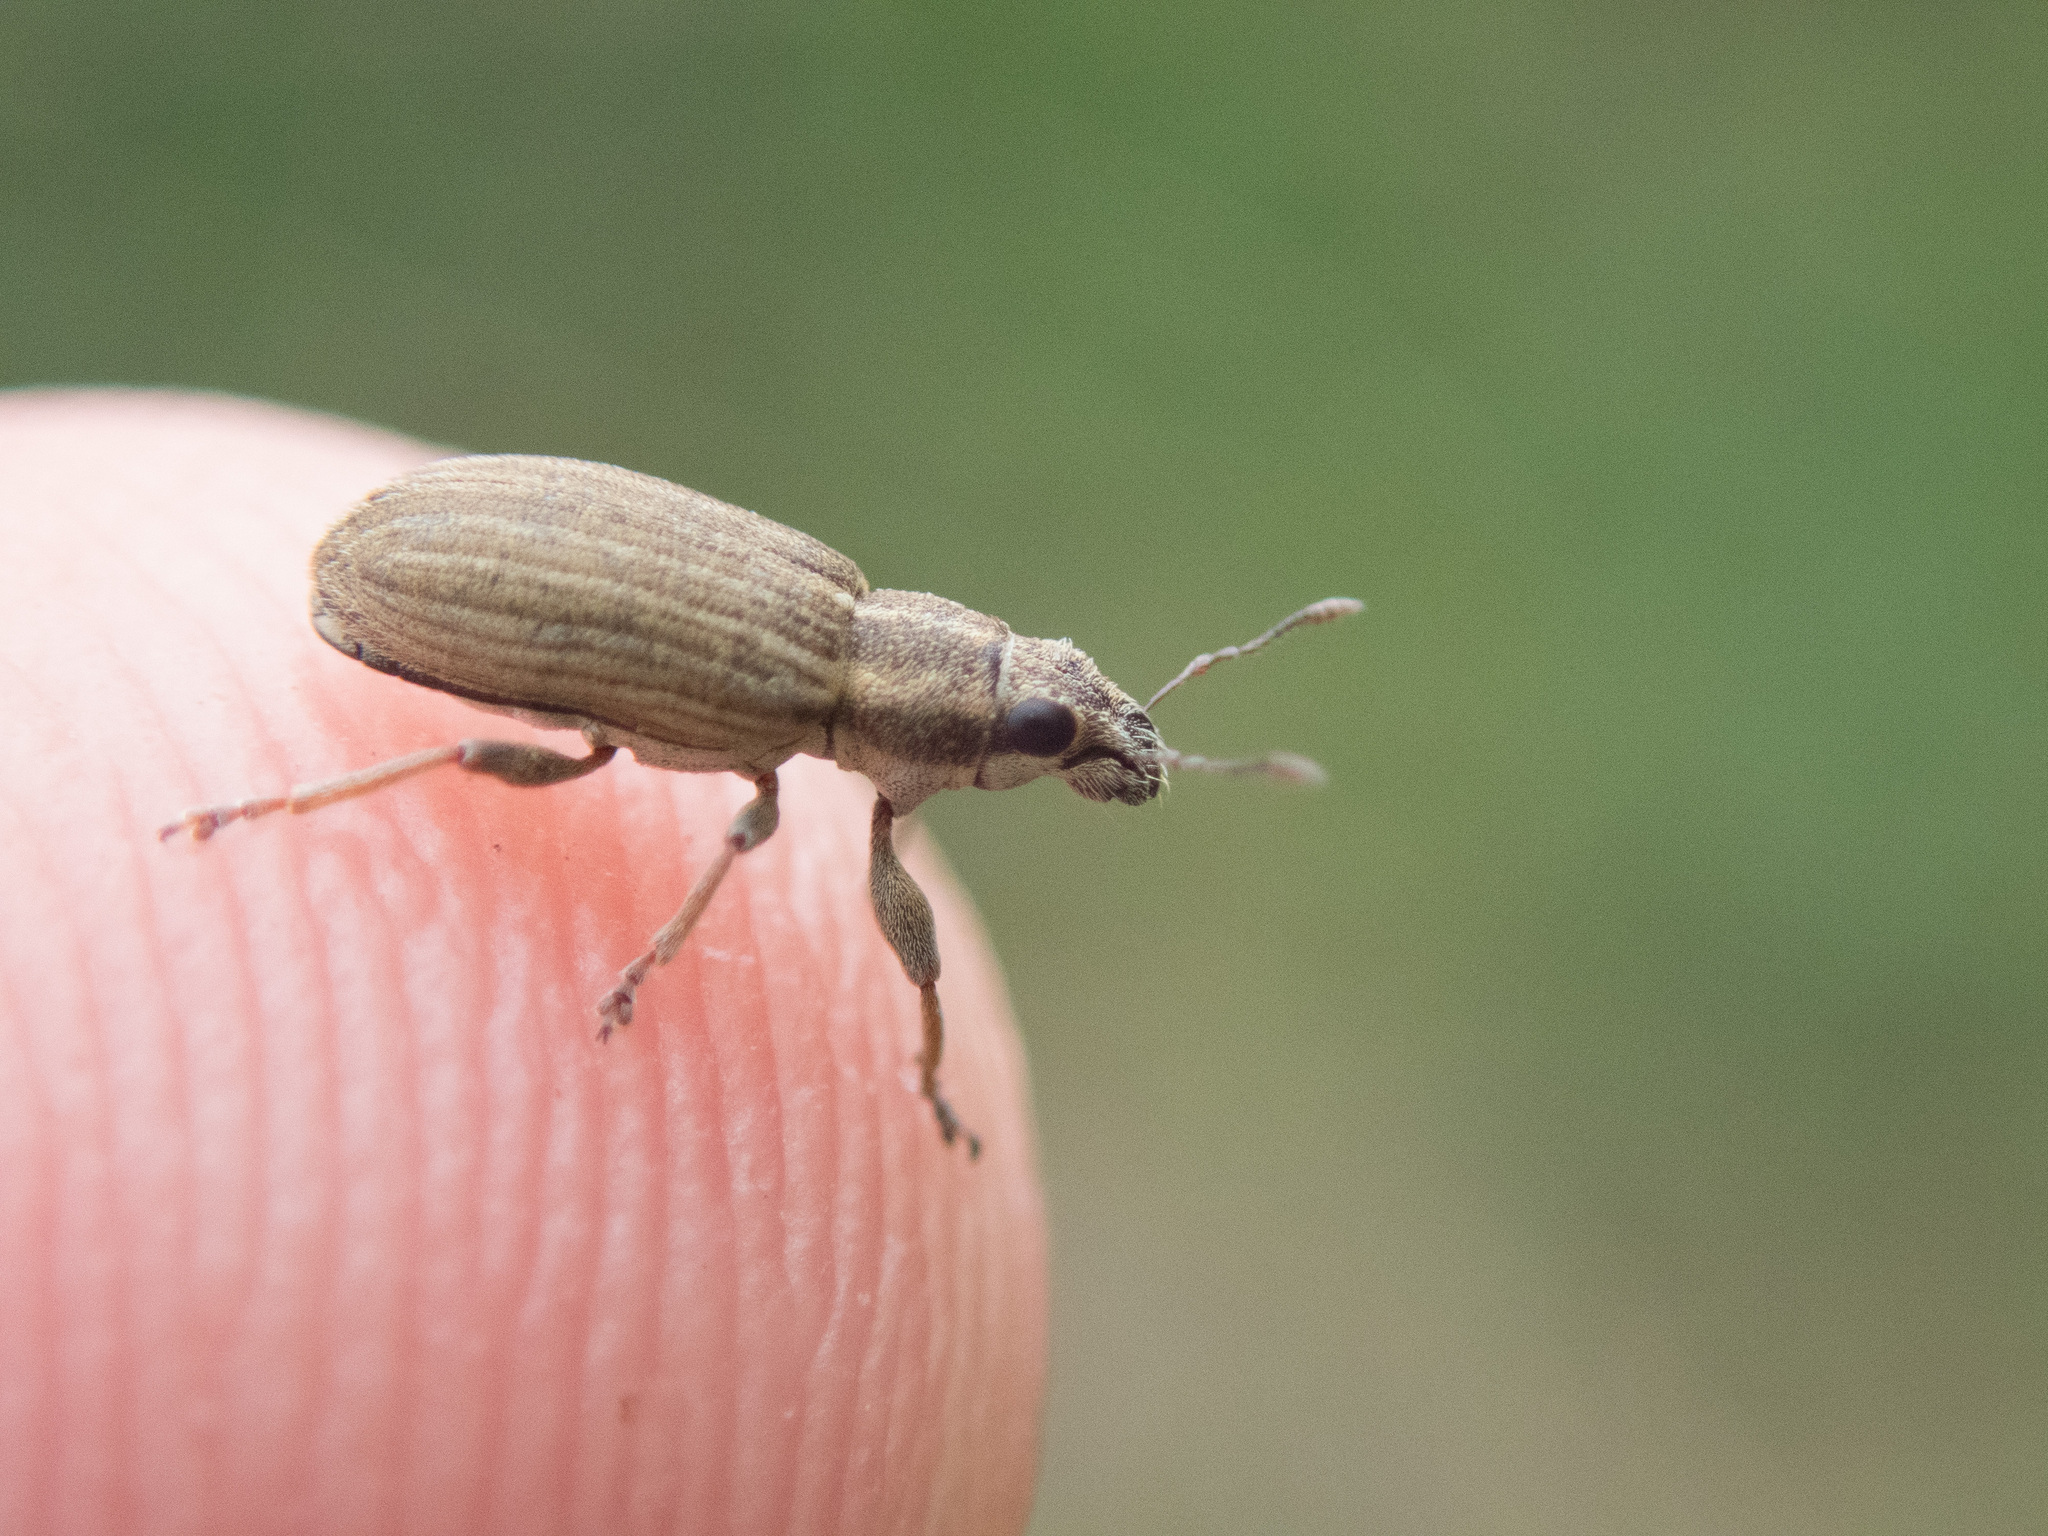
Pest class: pea_leaf_weevil